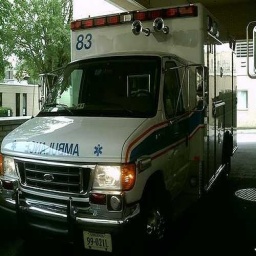
Label: ambulance